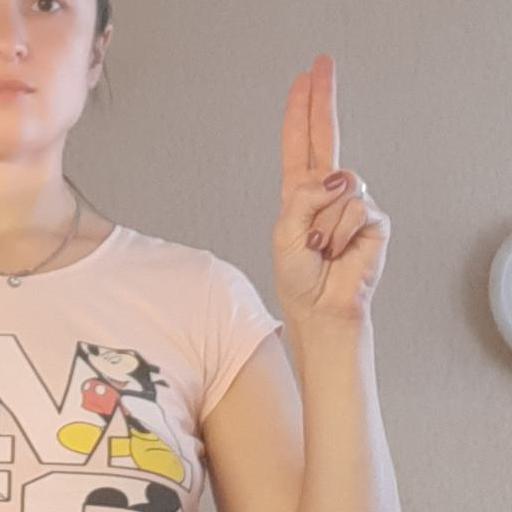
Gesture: two_up